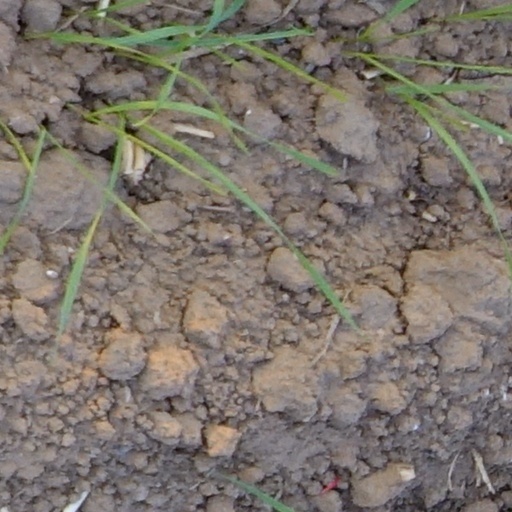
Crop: wheat